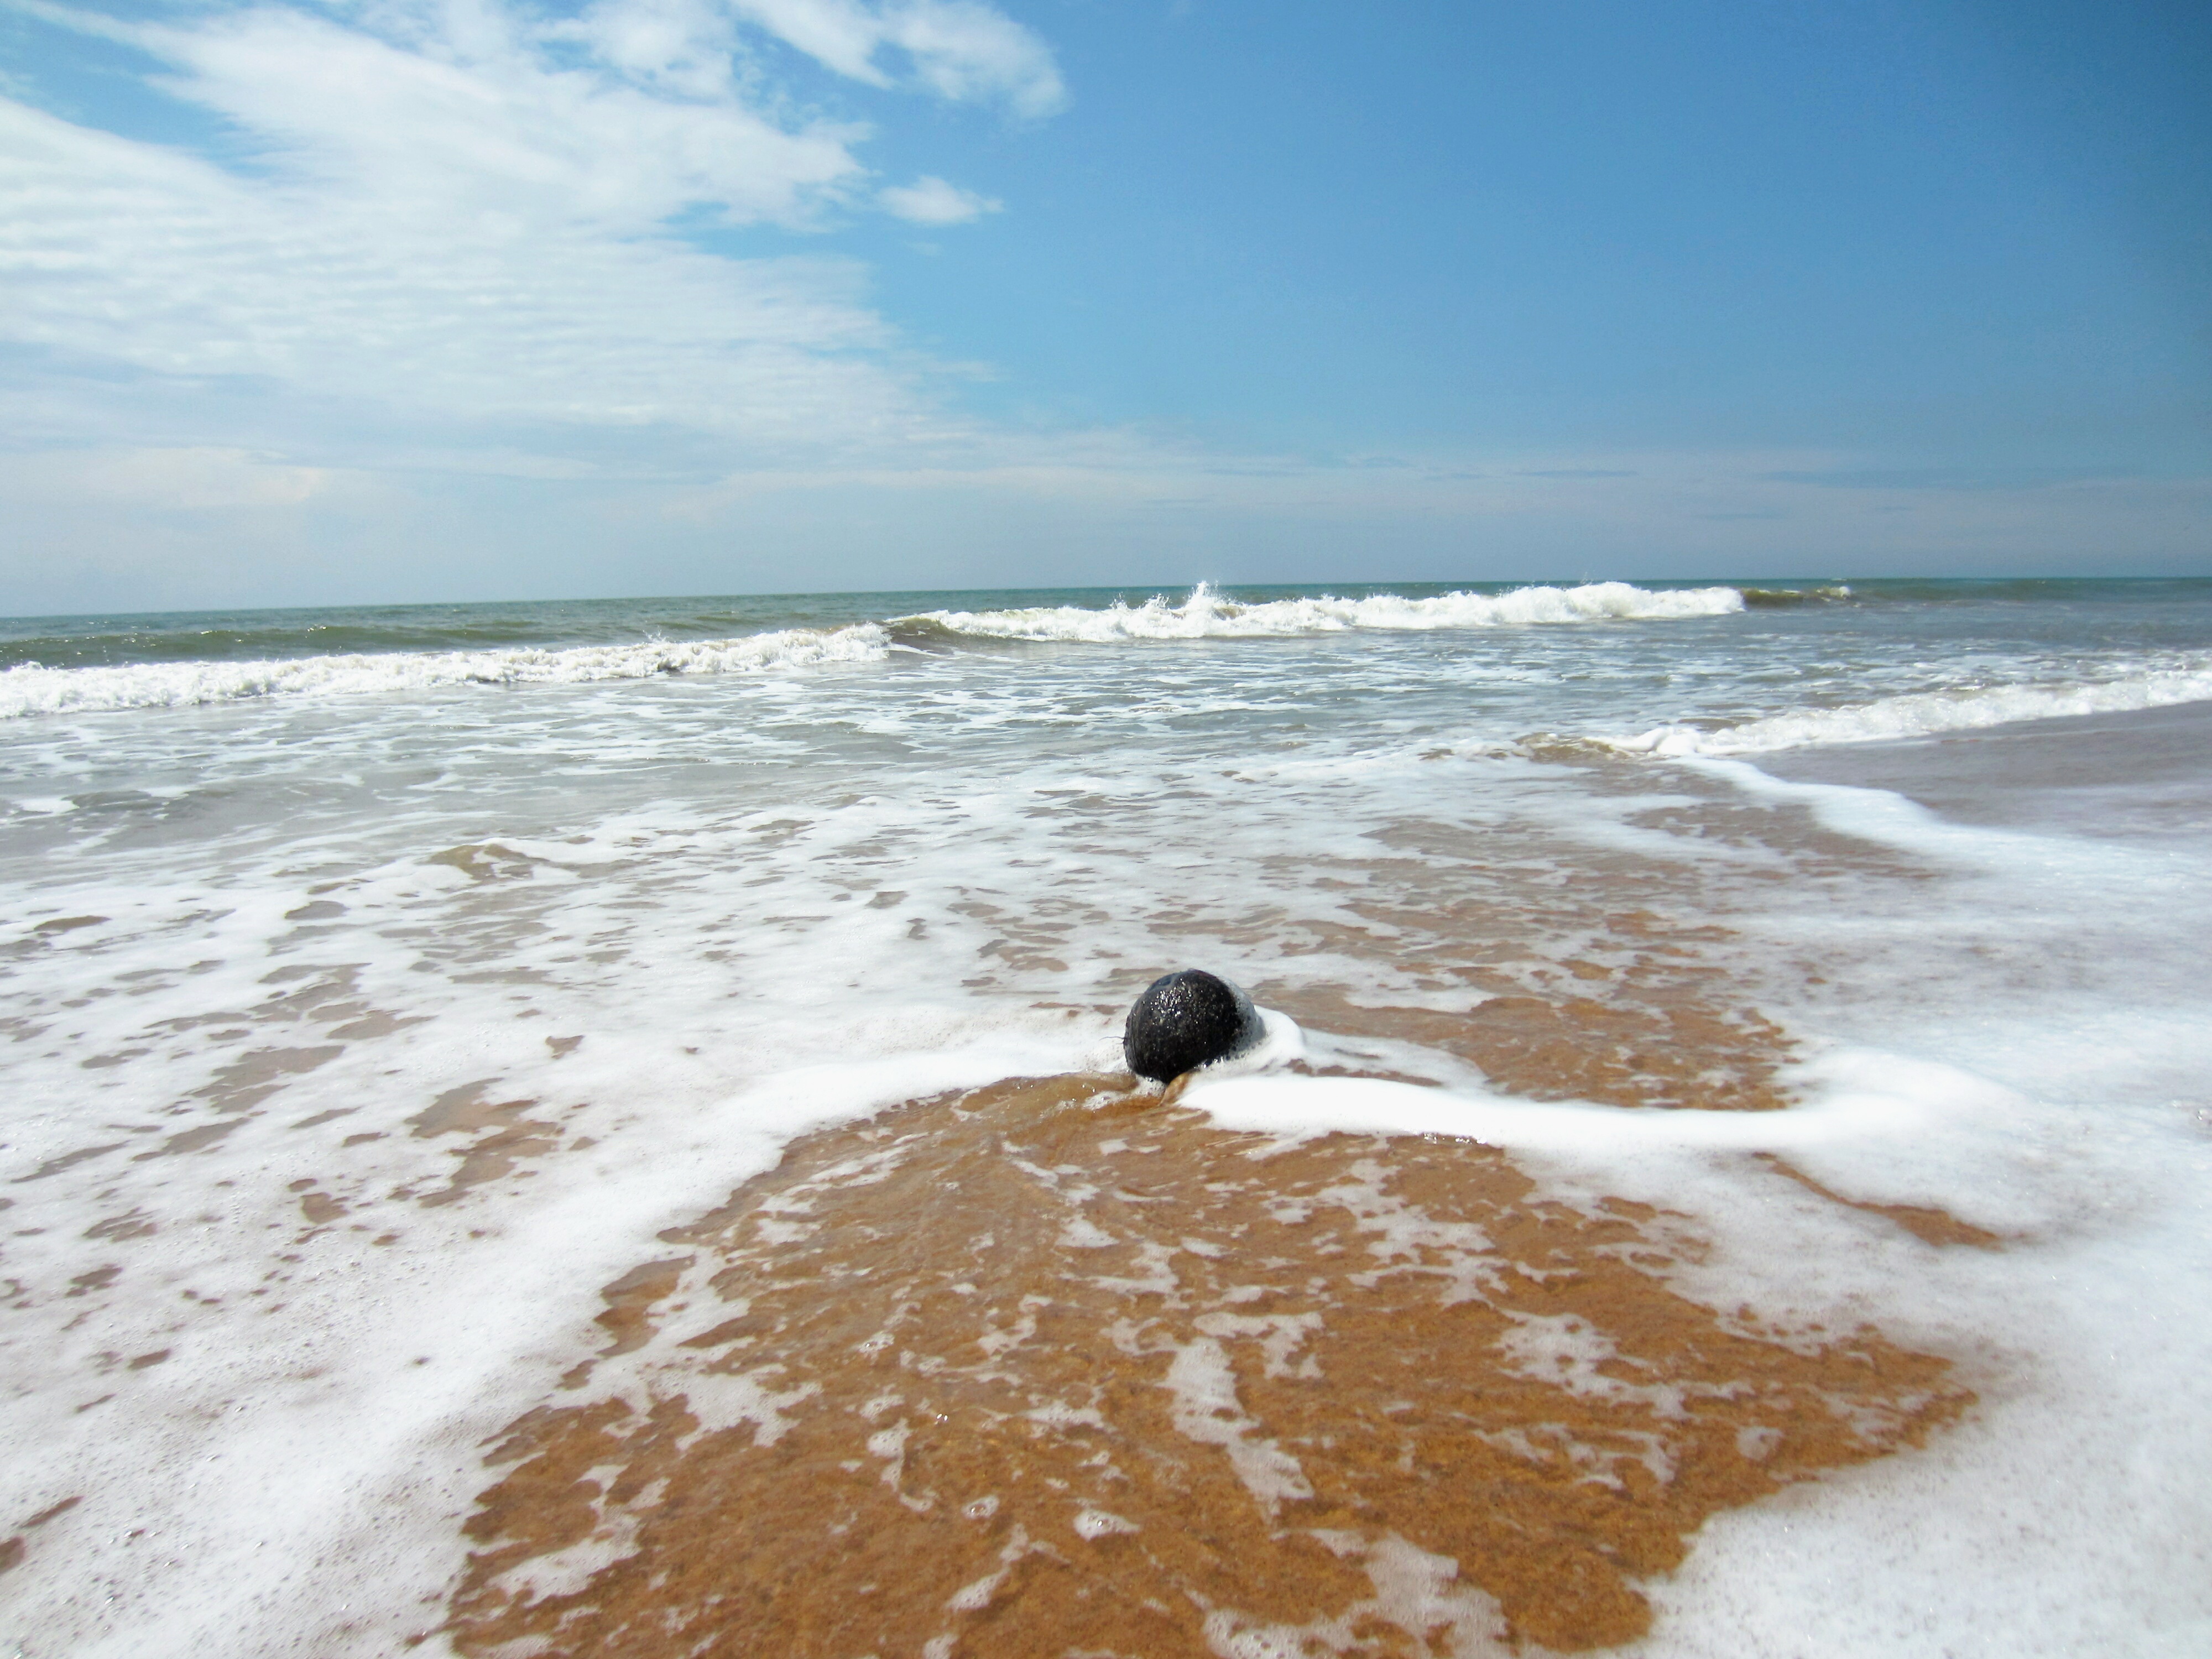
beach, sea, coast, sand, ocean, shore, wave, material, body of water, wind wave